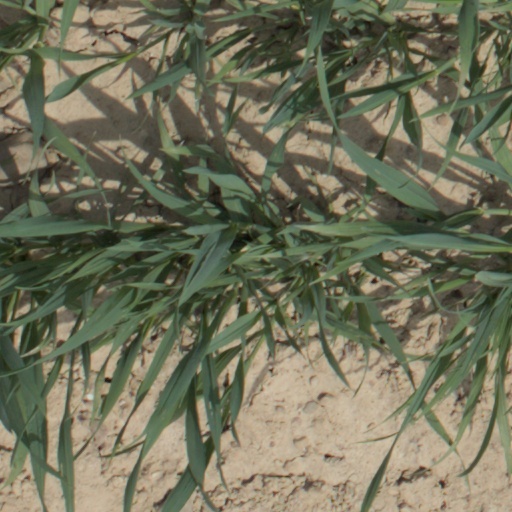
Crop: wheat